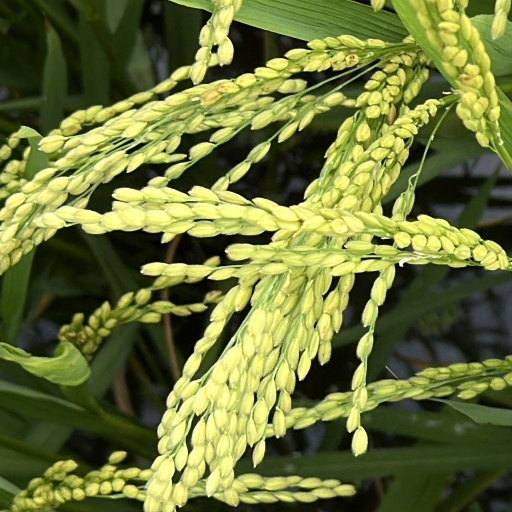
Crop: rice